Azizah

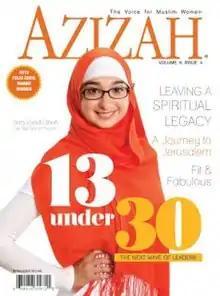
Cover of "Azizah"

Azizah is an American magazine for North American Muslim women. The magazine was first published in October 2000. It was run by Tayyibah Taylor and Marlina Soerakoesoemah. Tayyibah Taylor, who was also the editor-in-chief of the magazine, died on September 4, 2014.